24th Young Artist Awards

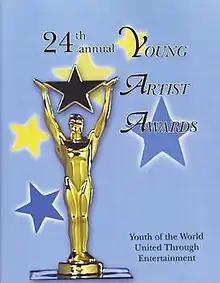
Official program

The 24th Young Artist Awards ceremony, presented by the Young Artist Association, honored excellence of young performers under the age of 21 in the fields of film, television, theater, music, and radio for the year 2002, and took place on March 29, 2003 at the Sportsmen's Lodge in Studio City, California.